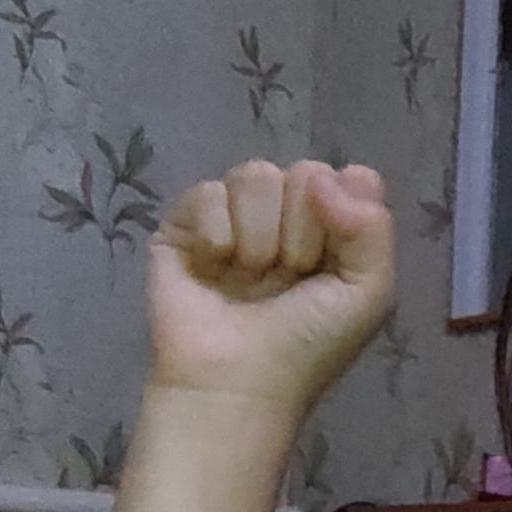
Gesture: fist